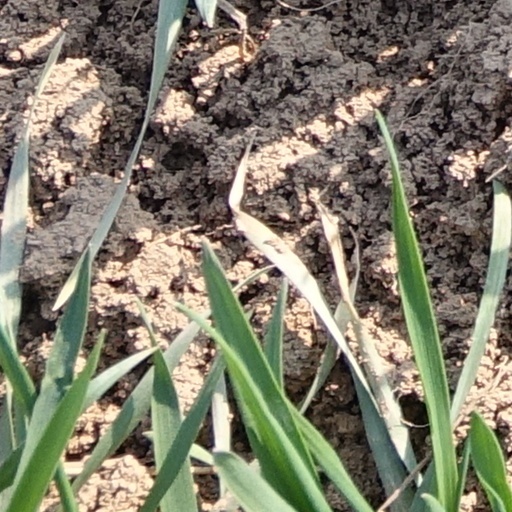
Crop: wheat